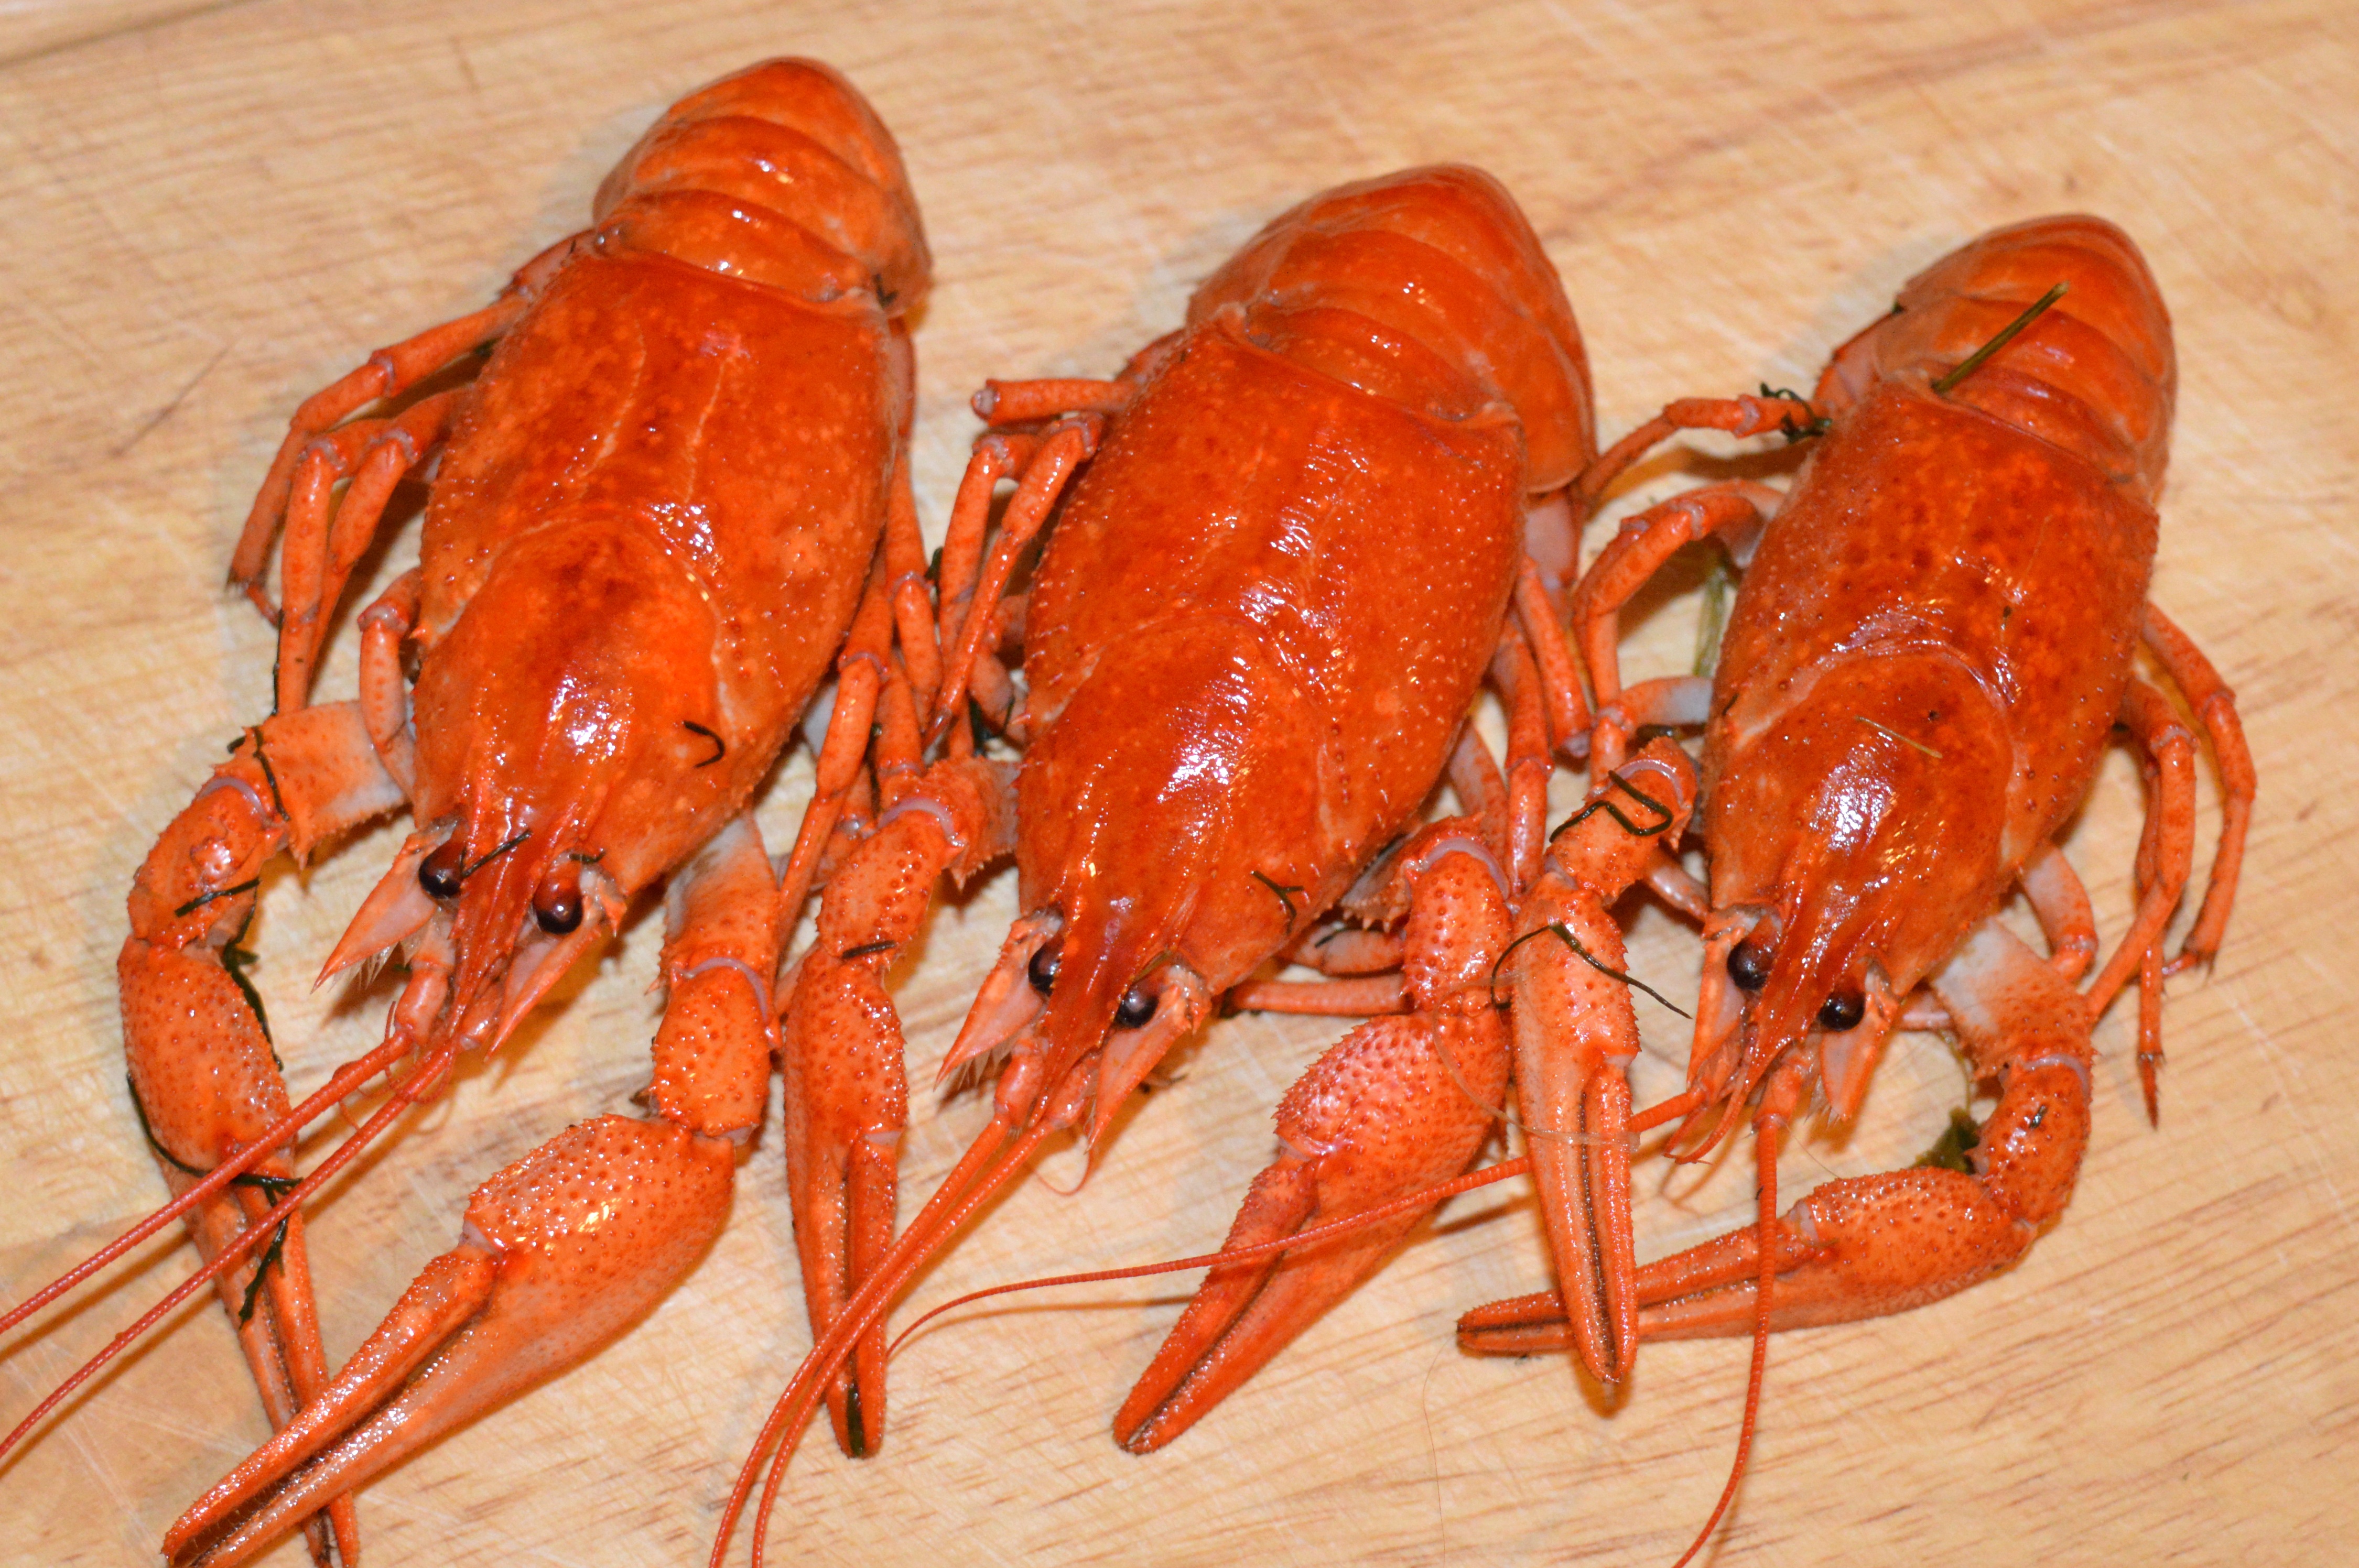
dish, food, cooking, seafood, kitchen, recipe, fish, delicious, shell, beer, invertebrate, shrimp, lobster, crustacean, laying, dishes, boiled, cancer, crayfish, arthropod, delicacy, appetizer, boiled lobster, decapoda, animal source foods, dungeness crab, american lobster, homarus, caridean shrimp, dendrobranchiata, homarus gammarus